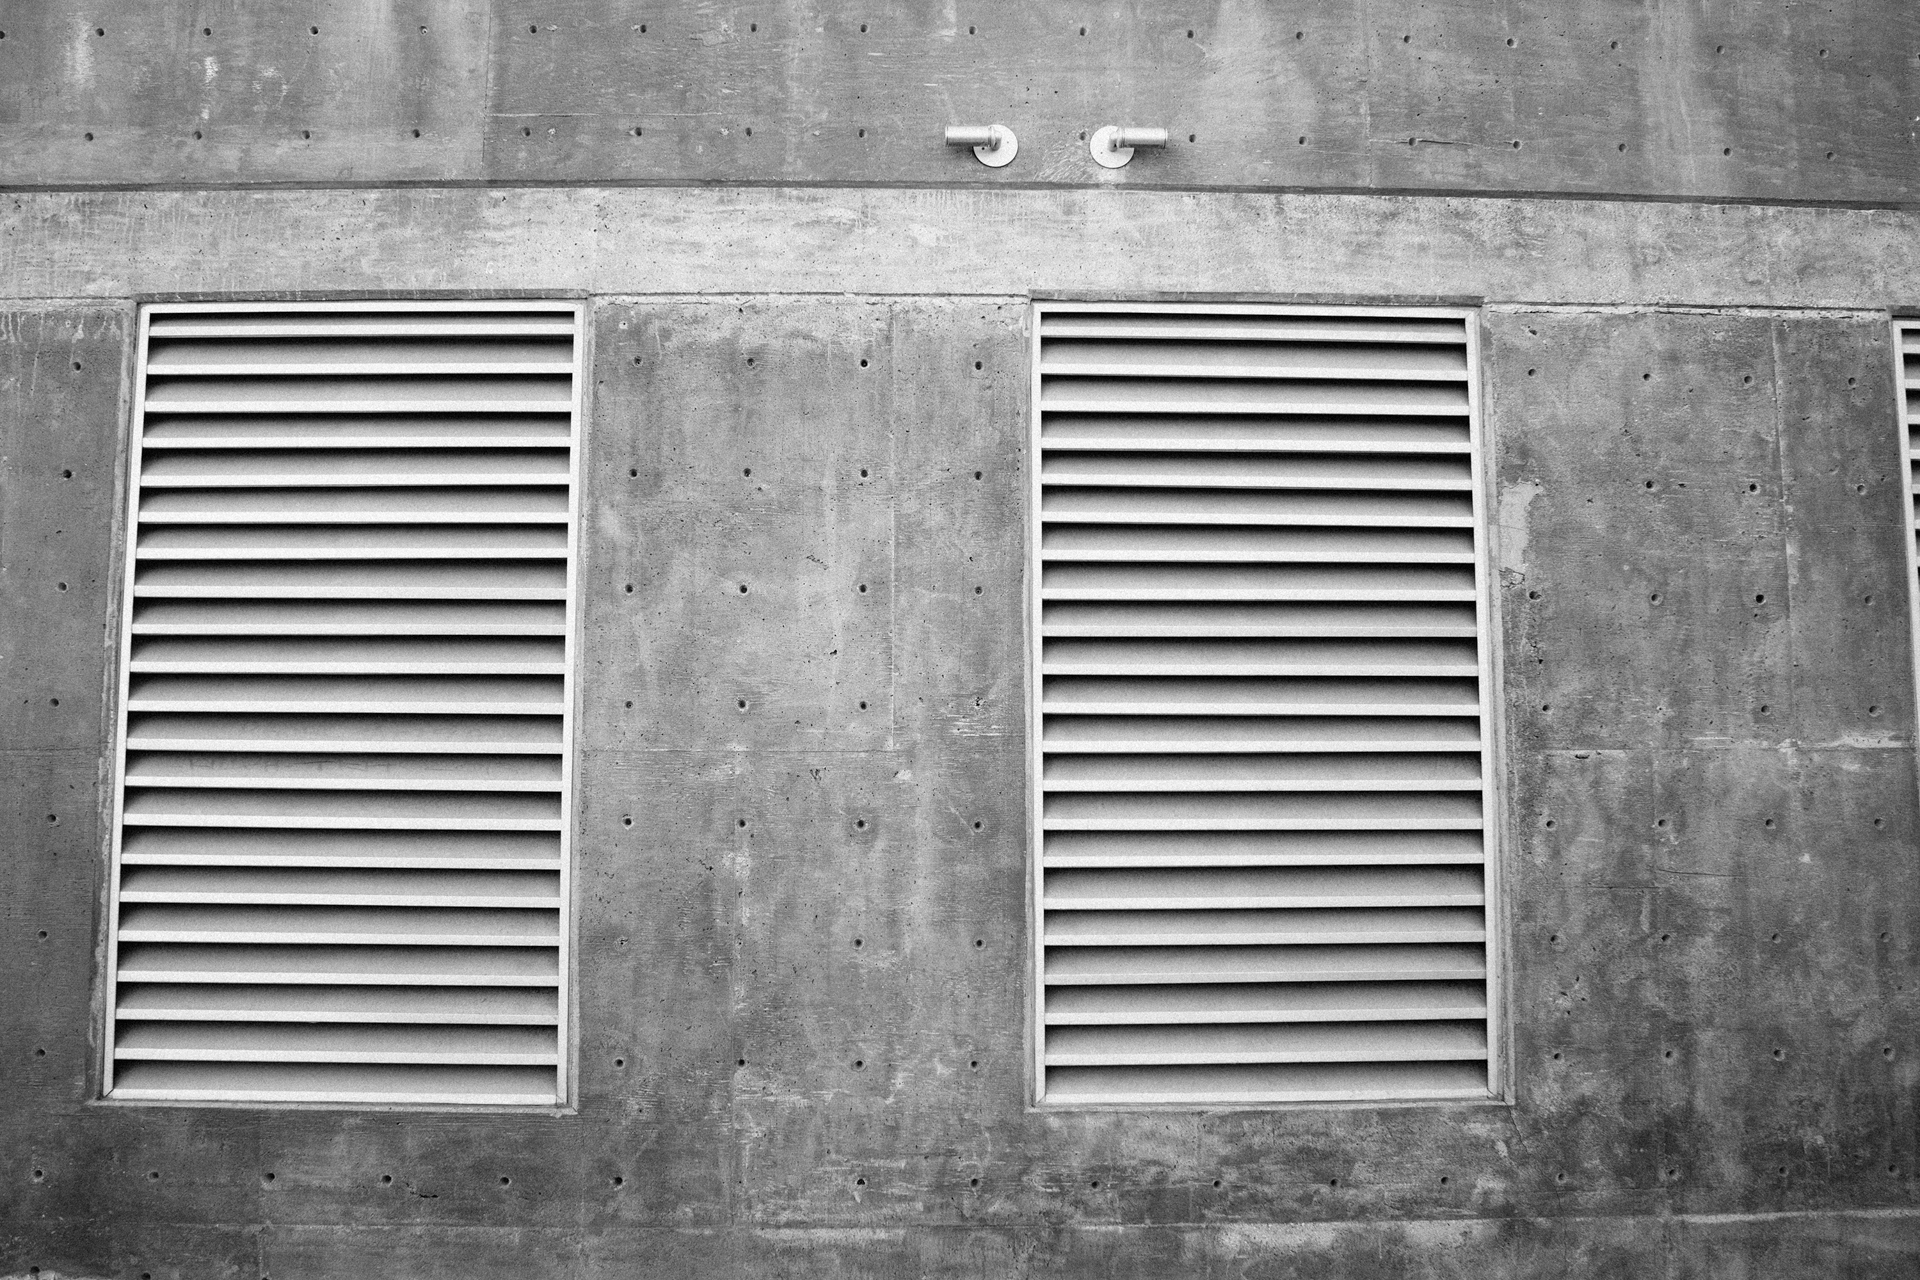
black and white, wood, white, house, texture, window, wall, line, metal, black, monochrome, brick, door, shape, ventilator, ventilation shaft, monochrome photography, window covering